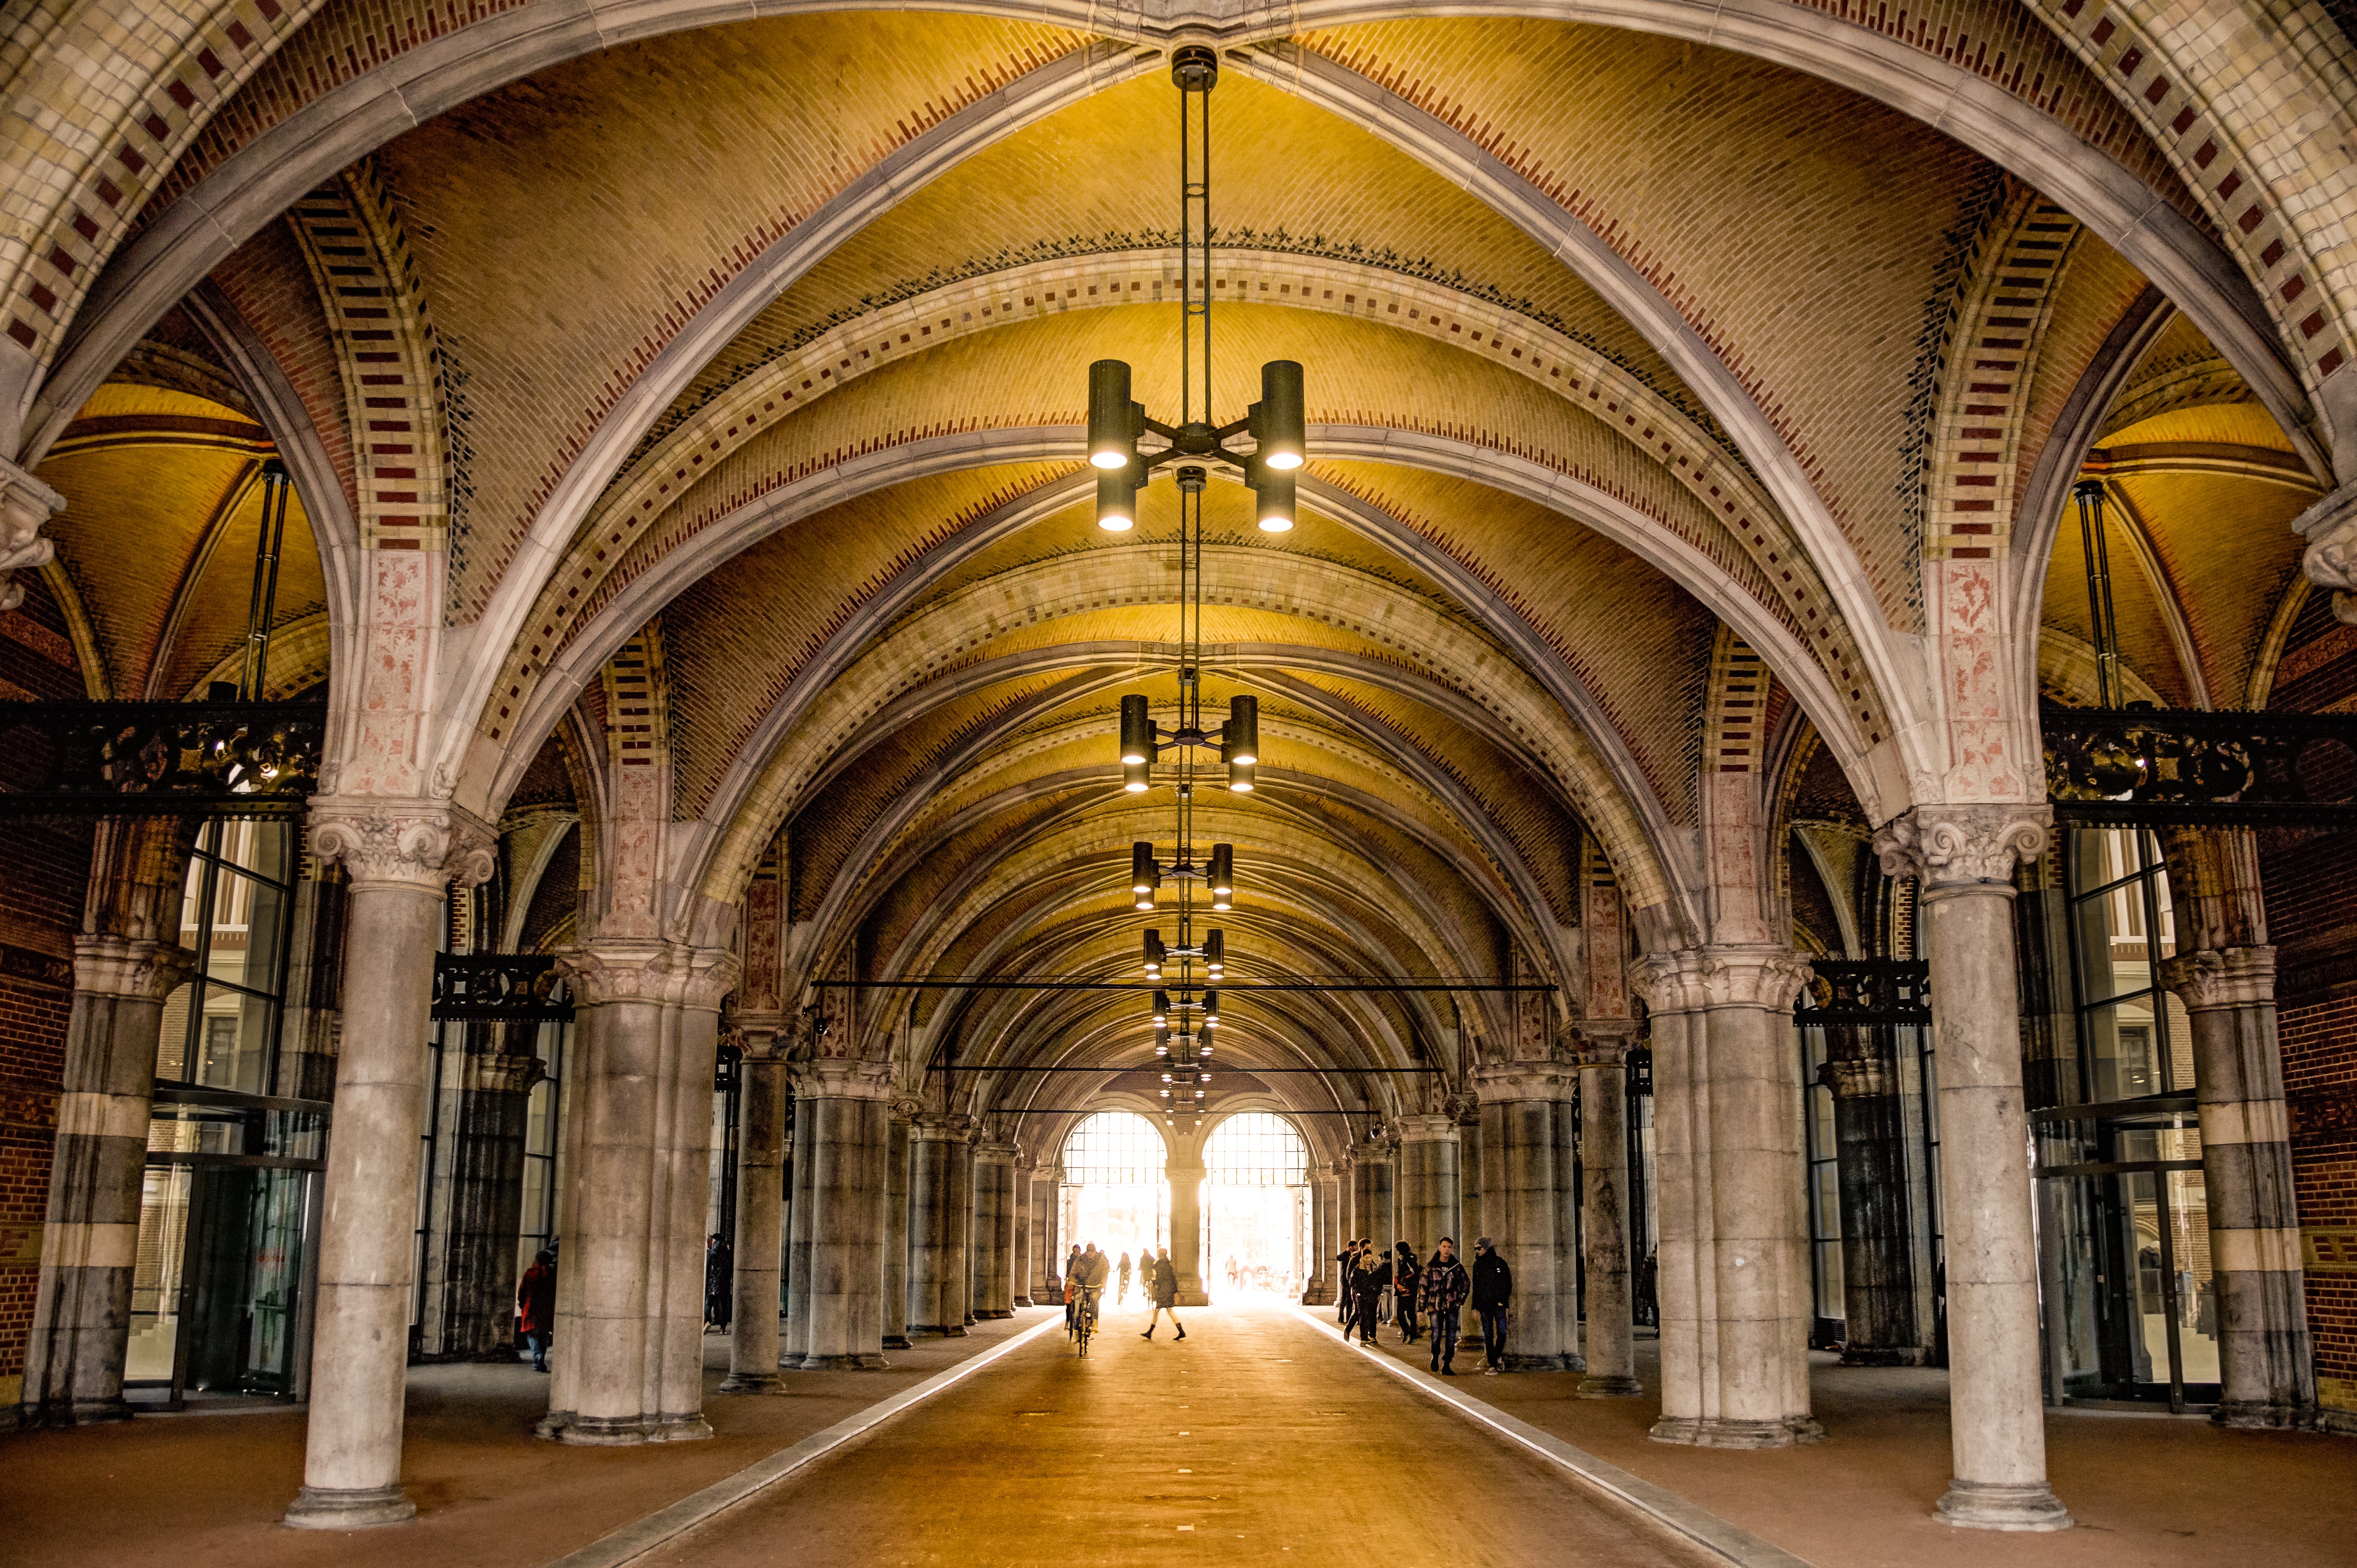
architecture, warm, building, old, city, tunnel, travel, europe, arch, museum, landmark, church, cathedral, historic, tourism, place of worship, aisle, bike path, sunny, hdr, amsterdam, netherlands, dutch, arches, monastery, symmetry, european, famous, arcade, basilica, ancient history